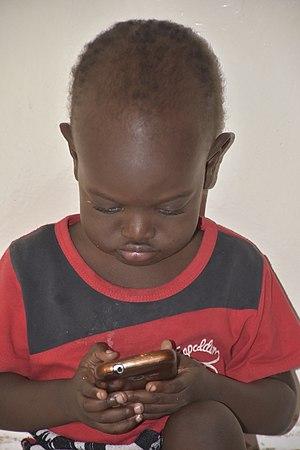
Avec la nouvelle technologie les enfants s'intéresse sur les jeux de portable
La surexposition aux écrans chez les jeunes est la constatation, relevée par des études scientifiques, des effets de technologies vidéo et de la télématique sur le développement cognitif et affectif de cette population.